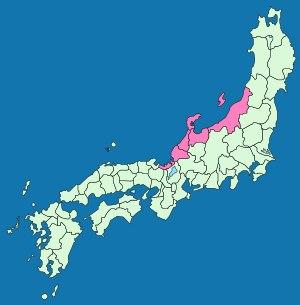
Hokurikudō est une ancienne province japonaise située sur la rive nord-ouest de Honshū. Son nom signifie littéralement « la voie de la terre du nord ». Ce qui se réfère aussi à une série de routes reliant les capitales de chaque province de la région entre elle.